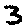
Label: 3